A Contract with God

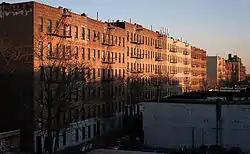
Stories derive from Will Eisner's memories of his childhood in tenement buildings in the Bronx.

The story "A Contract with God" drew from Eisner's feelings over the death of his daughter, Alice, at sixteen years old. In his introduction to the 2006 edition of the book, Eisner first wrote about it and the feelings he felt toward God that were reflected in the story. "The Street Singer" and "The Super" are fiction, but sprang from Eisner's memories of people he had met in the tenements of his youth. "Cookalein" was the most autobiographical—the main character "Willie" even carries Eisner's own boyhood nickname. Eisner remarked that "it took a lot of determination, a kind of courage, to write that story".